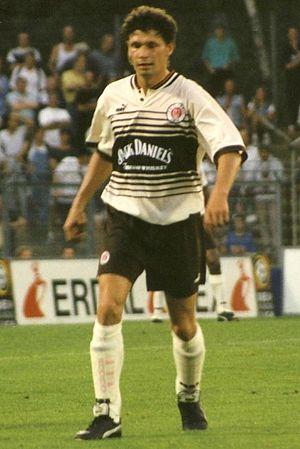
Iouri Nikolaïevitch Savitchev est un footballeur soviétique et russe.
Le football est un des vingt-trois sports officiels aux Jeux olympiques de 1988. Il n’y a pas de compétition féminine et la compétition masculine comprend quatre groupes de quatre équipes au premier tour, suivi de quarts de finale, demi-finales et finales du 17 septembre au 1ᵉʳ octobre 1988. Les matchs sont joués dans six stades répartis dans cinq villes sud-coréennes. Le tournoi est organisé par la Korea Football Association ainsi que par le Comité olympique sud-coréen. Vingt-et-unième édition d’une épreuve de football lors de Jeux olympiques, il ne s’agit cependant que de la dix-neuvième à être reconnue par le CIO et la dix-septième par la FIFA.